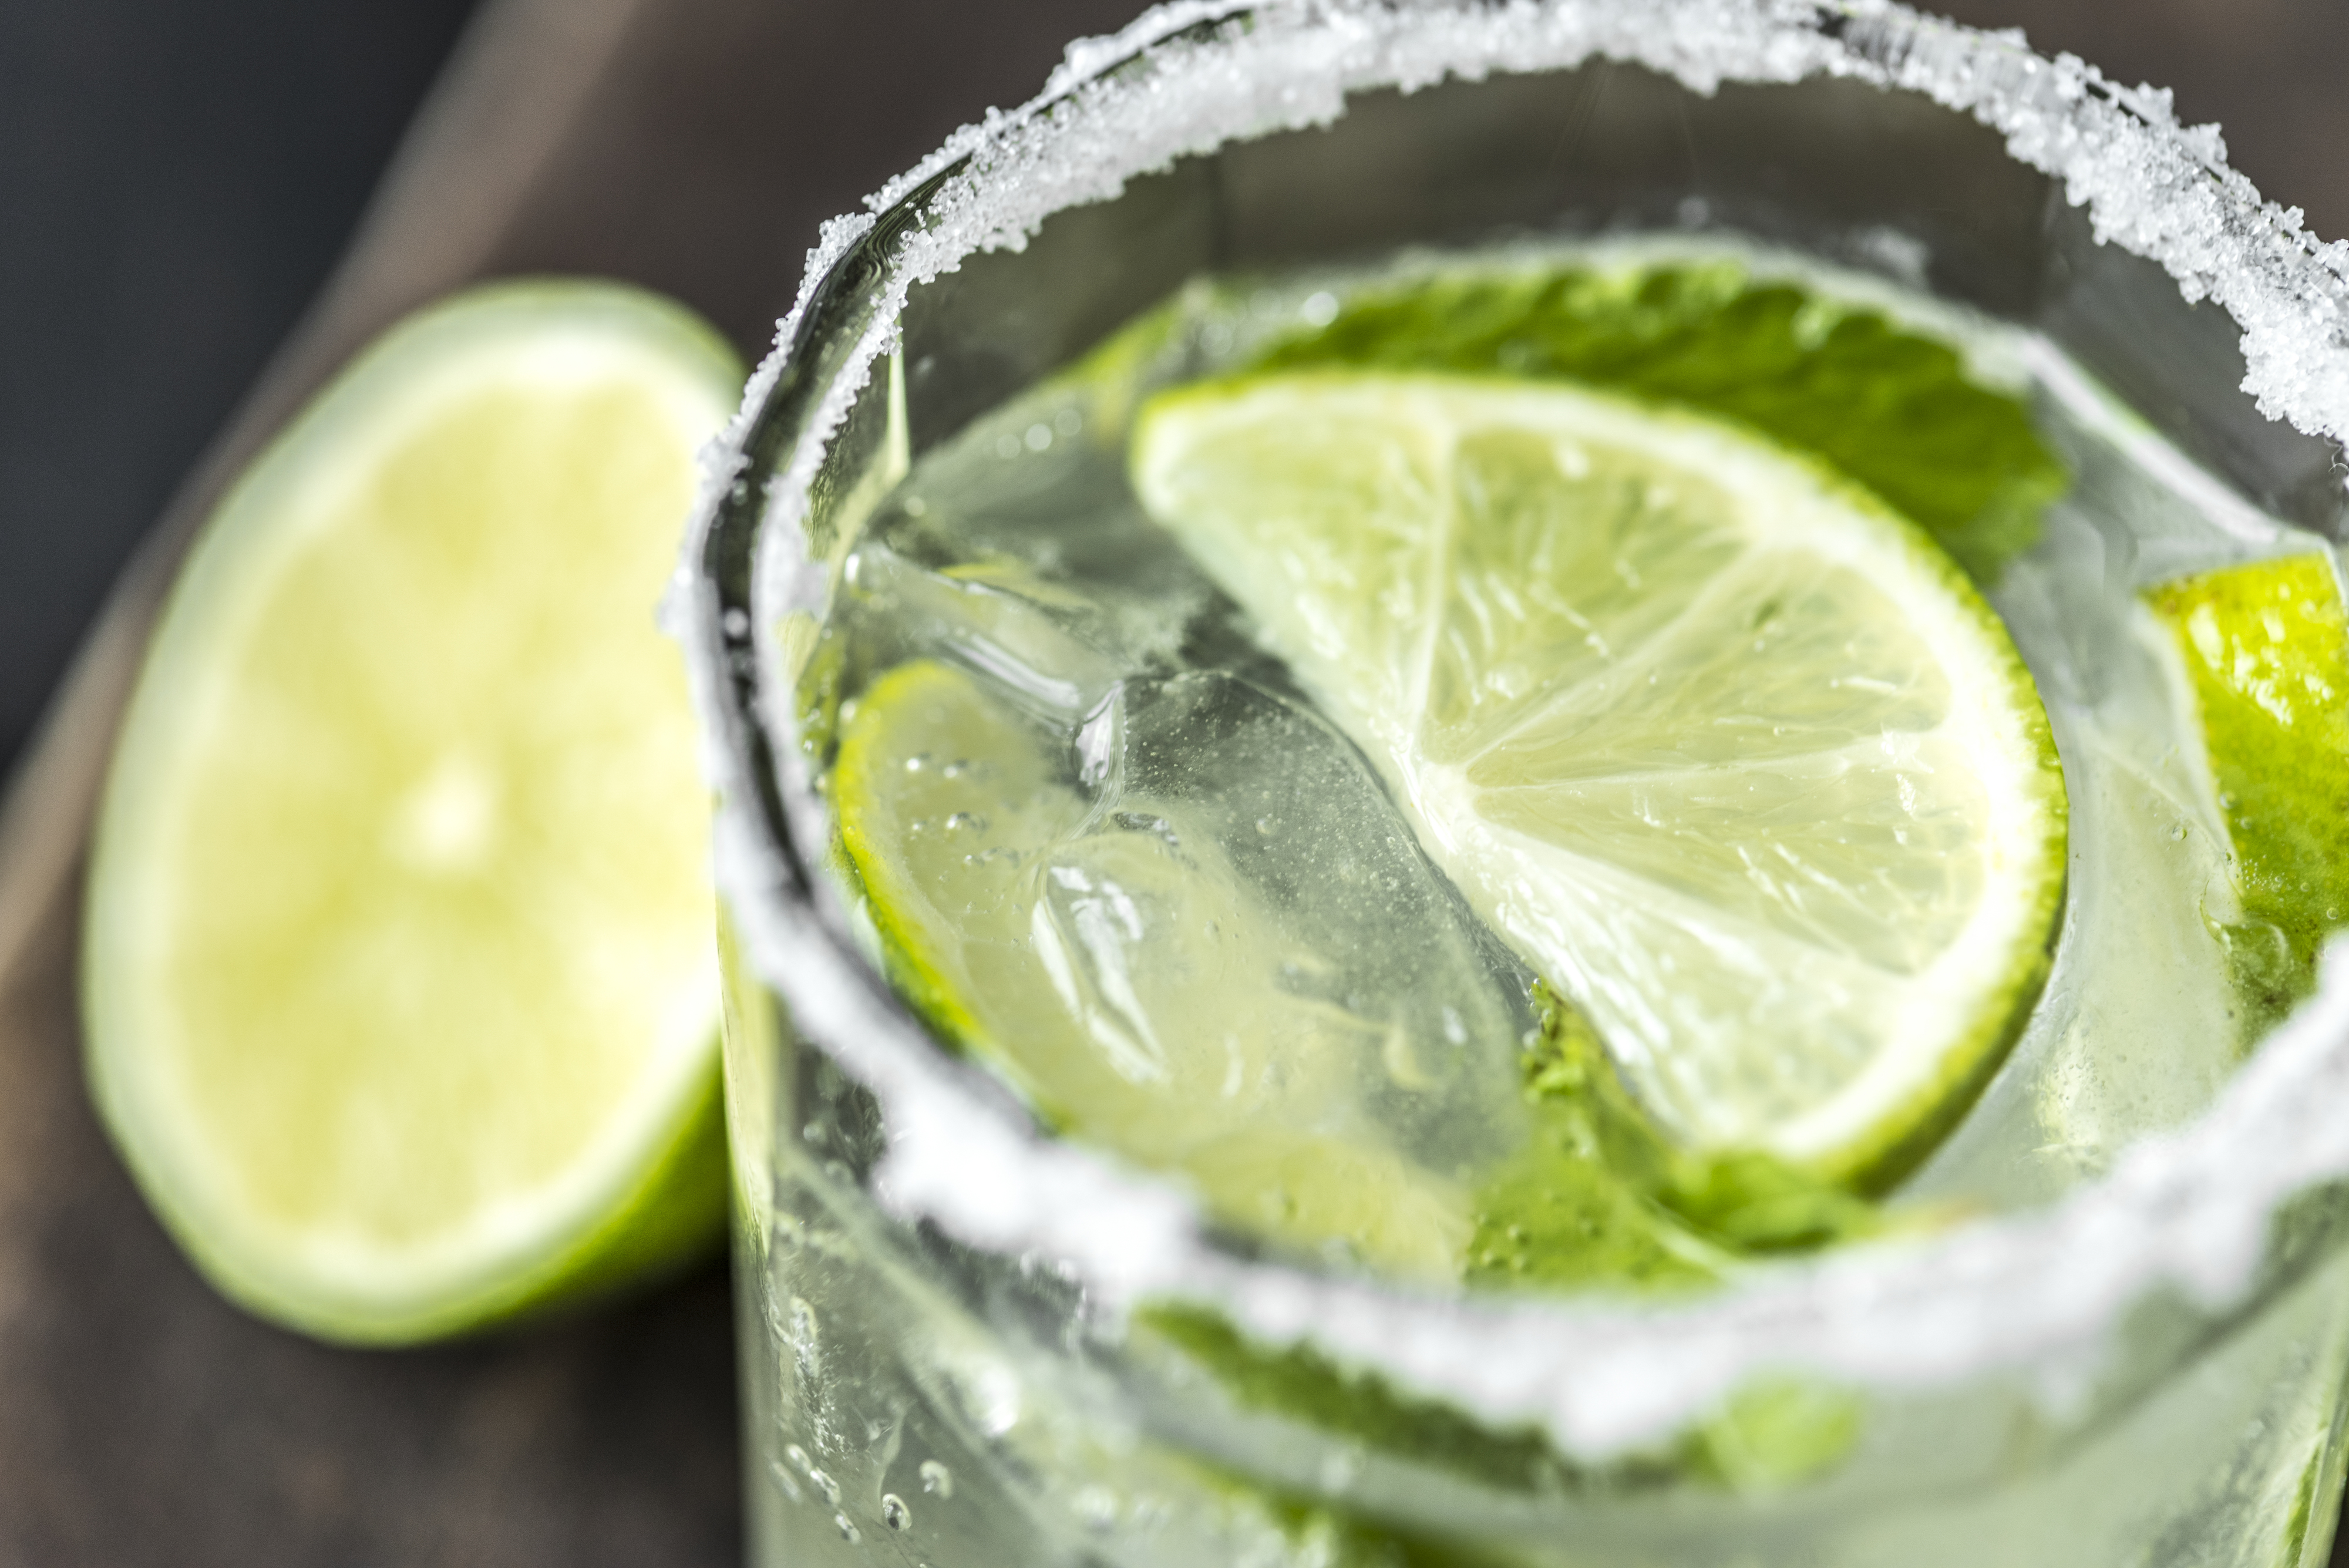
beverage, citrus, closeup, cocktail, drink, food photography, fresh, freshness, fruit, glass, green, healthcare, healthy, herbs, ice, ingredient, juice, lemonade, lime, lime drink, macro, menu, mint, mocktail, mojito, natural, nutrients, nutritious, organic, party, raw, recipe, refreshing, refreshment, salt, sour, summer, tasty, tropical, vegetable, lemon lime, caipirinha, the rickey, lime juice, vodka and tonic, gin and tonic, limeade, limonana, rebujito, caipiroska